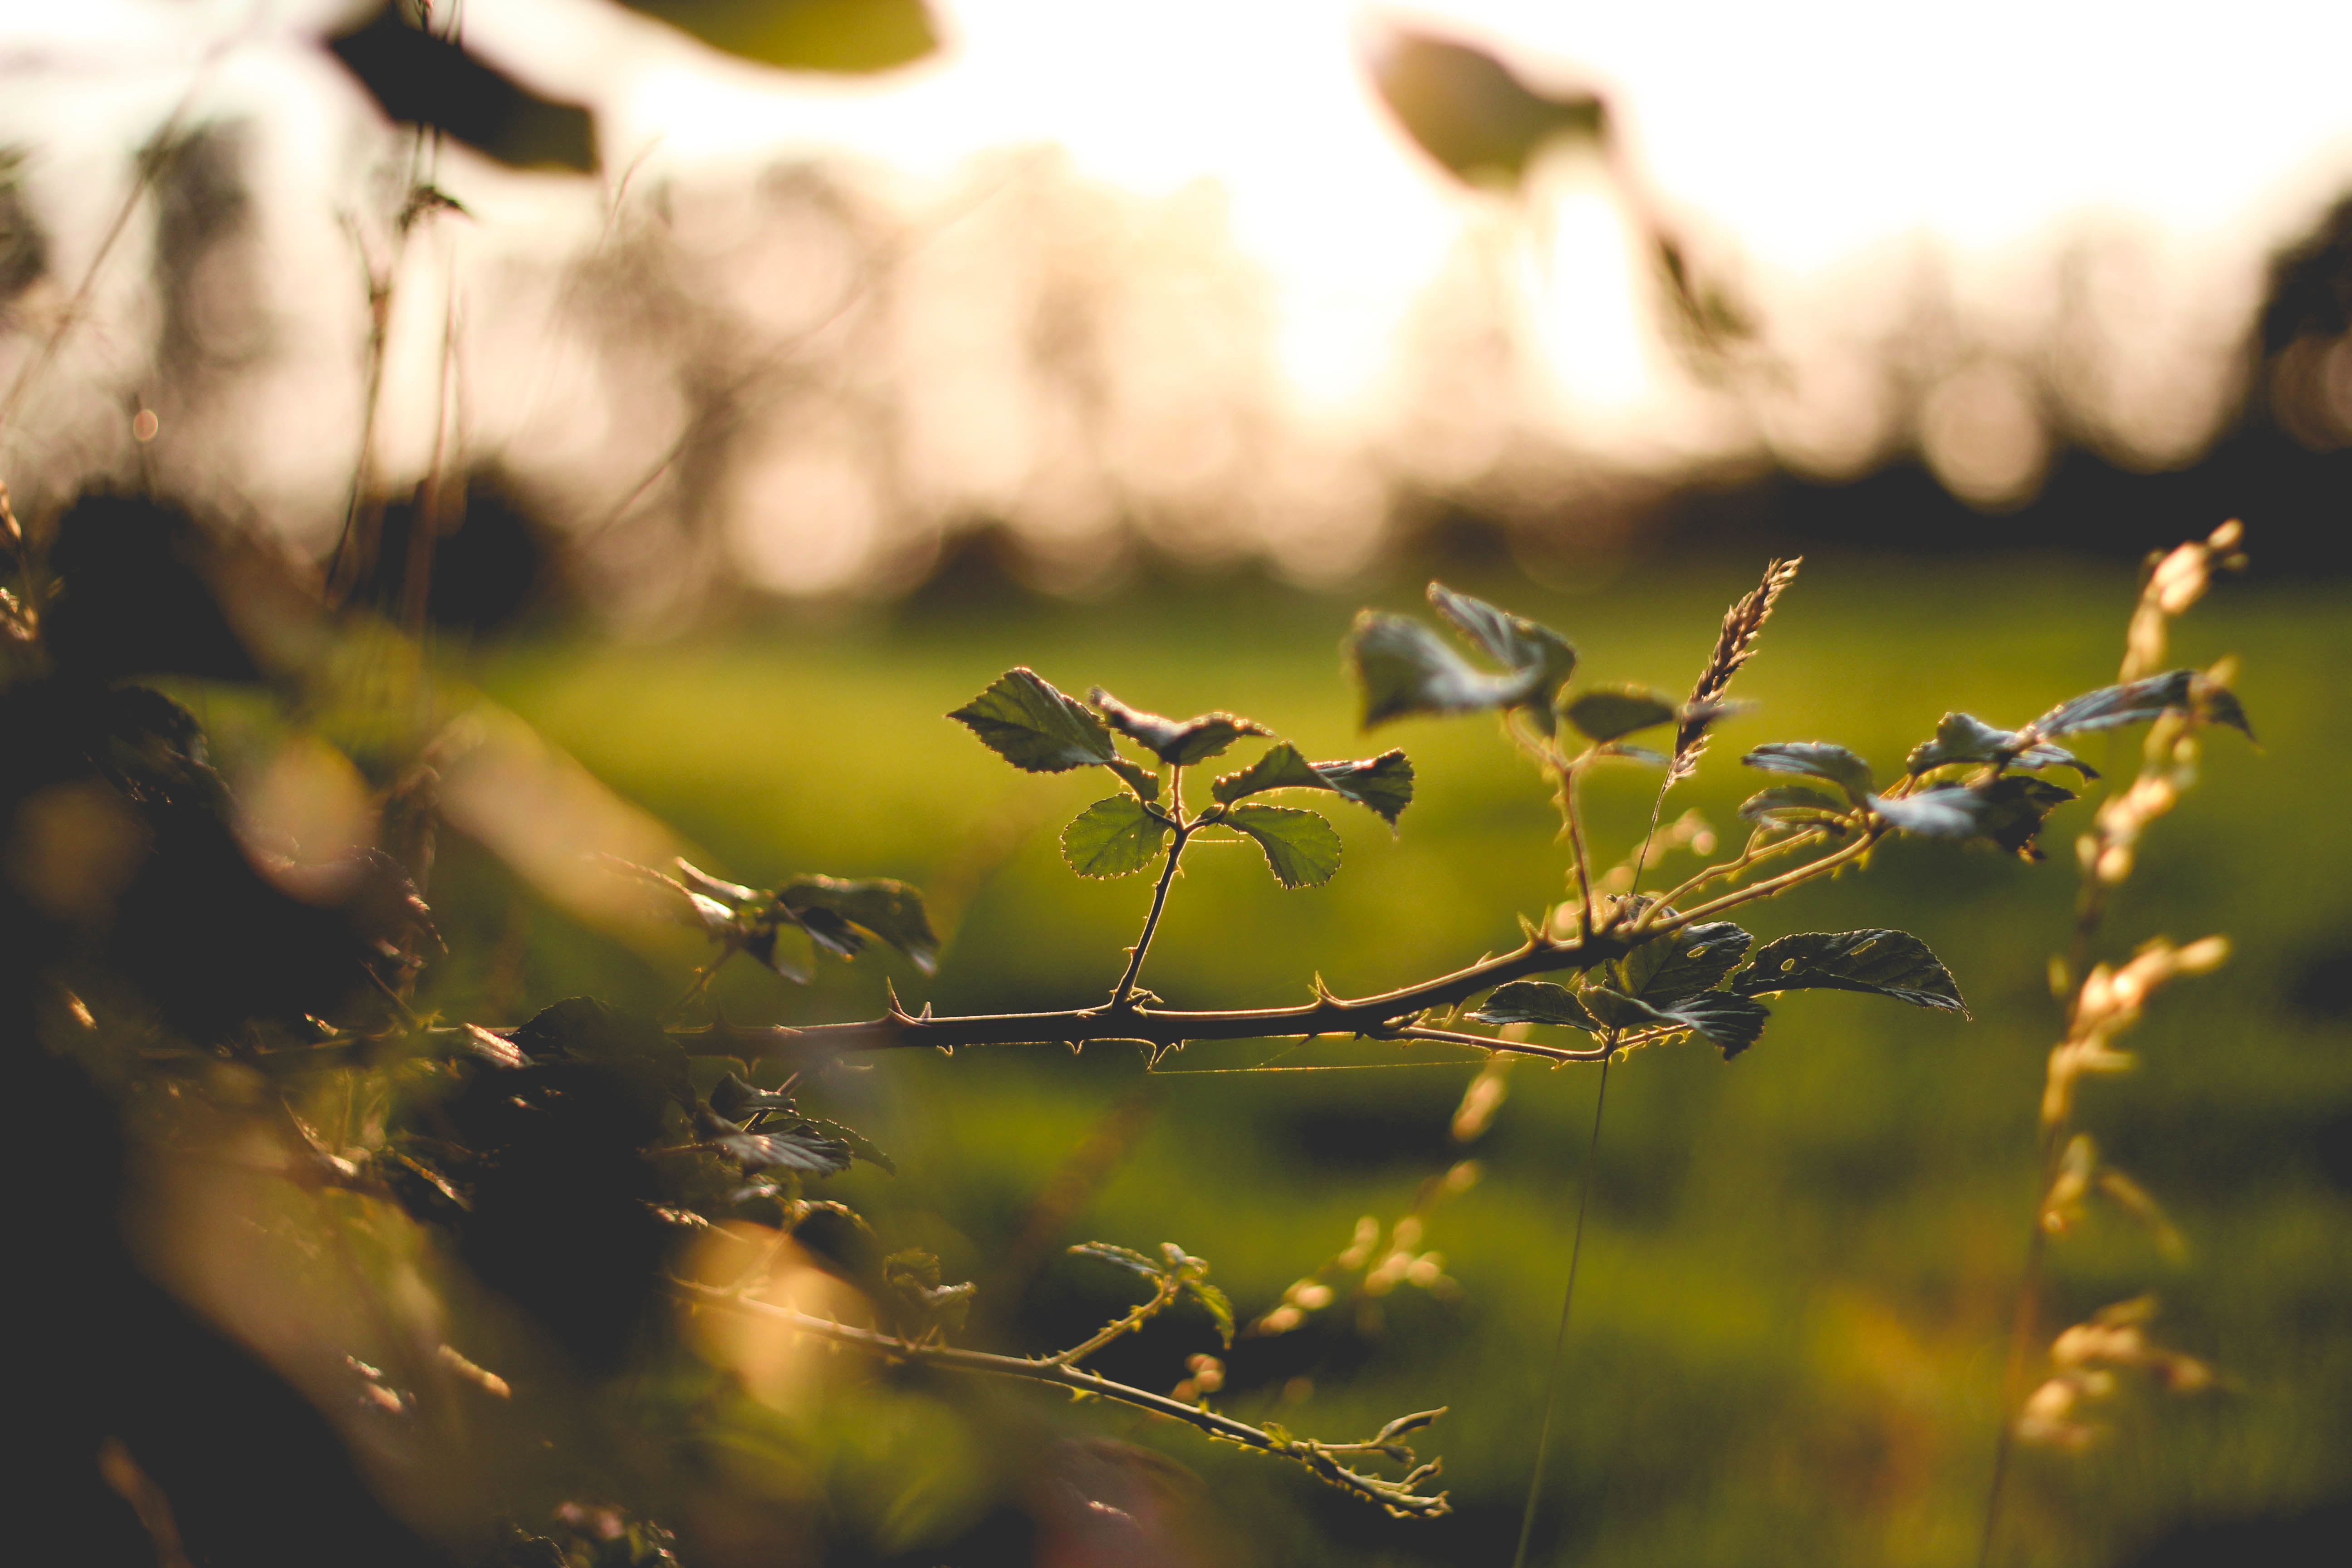
tree, water, nature, grass, branch, plant, photography, sunlight, morning, leaf, flower, wildlife, green, reflection, autumn, botany, yellow, flora, fauna, close up, macro photography